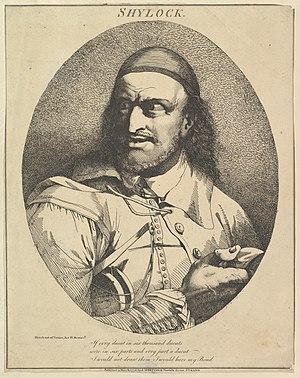
Shylock est l'un des personnages les plus marquants du Marchand de Venise de William Shakespeare. Il y tient le rôle d'un riche usurier juif, pratiquant des taux déraisonnables et acharné dans le recouvrement de ses créances.